2009 Seattle Mariners season

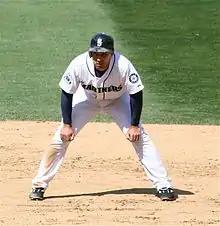
Raúl Ibáñez was one of the key players in the Mariners offense for the past five years.

Raúl Ibáñez, who led the team in RBIs in 2008, signed a 3-year, $31.5 million deal with the Philadelphia Phillies after a five-year tenure with the Mariners. Ibáñez, who was a Type A free agent, allowed the Mariners to receive the Phillies' first round pick in the 2009 MLB draft and also a compensatory pick as well.